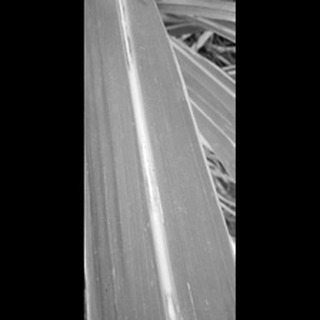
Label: sugarcane_red_rot